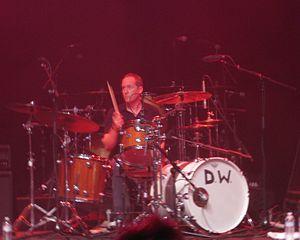
Josh Freese est connu pour être un batteur de rock et pour avoir joué dans plusieurs groupes connus. Il est actuellement le batteur du groupe DEVO.